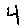
Label: 4